Tharsis quadrangle

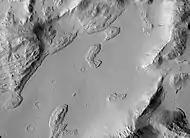
Sulci Gordii Terraced Hills, as seen by HiRISE. Many dark slope streaks are visible.

Some pictures below show dark streaks: on the slopes on large blocks just to the left of Tharsis Tholus, on Ceraunius Fossae, and on Olympica Fossae. Such streaks are common on Mars. They occur on steep slopes of craters, troughs, and valleys. The streaks are dark at first. They get lighter with age. Sometimes they start in a tiny spot, then spread out and go for hundreds of meters. They have been seen to travel around obstacles, like boulders. It is believed that they are avalanches of bright dust that expose a darker underlying layer. However, several ideas have been advanced to explain them. Some involve water or even the growth of organisms. The streaks appear in areas covered with dust. Much of the Martian surface is covered with dust. Fine dust settles out of the atmosphere covering everything. We know a lot about it because the solar panels of the Mars Rovers get covered with it, thus reducing the electrical energy. The power of the Rovers has been restored many times by the wind, in the form of dust devils, clearing the panels and thus boosting the power. Dust storms are frequent, especially when the spring season begins in the southern hemisphere. At that time, Mars is 40% closer to the Sun. The orbit of Mars is much more elliptical then the Earth's. That is the difference between the farthest point from the Sun and the closest point to the Sun is very great for Mars, but only a slight amount for the Earth. Also, every few years, the entire planet is engulfed in global dust storms. When NASA's Mariner 9 craft arrived there, nothing could be seen through the dust storm. Other global dust storms have also been observed, since that time.